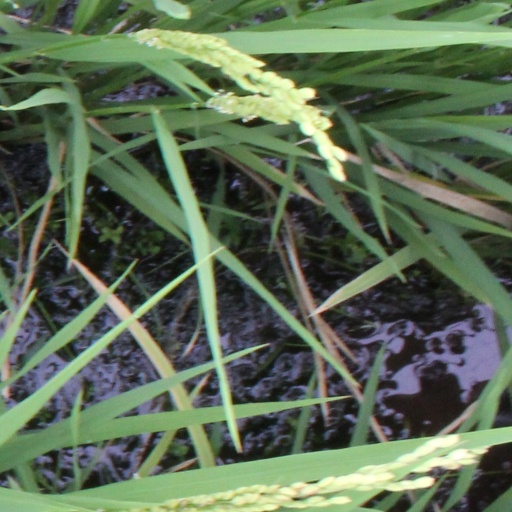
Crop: rice